Combat readiness

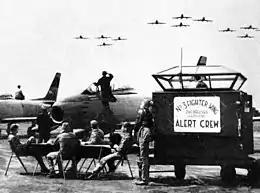
Royal Canadian Air Force alert crew at Zweibrücken Air Base in West Germany waiting to scramble in 1957

Combat readiness is a condition of the armed forces and their constituent units and formations, warships, aircraft, weapon systems or other military technology and equipment to perform during combat military operations, or functions consistent with the purpose for which they are organized or designed, or the managing of resources and personnel training in preparation for combat.